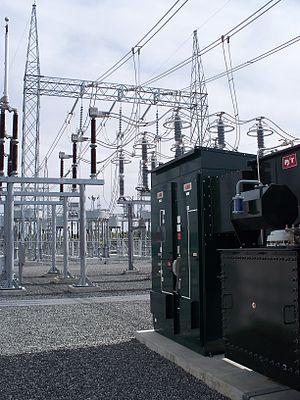
Arrivée des lignes de transport au poste Outaouais d'Hydro-Québec, à L'Ange-Gardien, Québec.
Le secteur de l'énergie au Québec présente les caractéristiques d'une économie industrialisée, mais certaines particularités lui confèrent une personnalité unique. Doté de milliers de rivières, de riches gisements éoliens et d'immenses forêts boréales, qui couvrent la moitié de son territoire, le Québec produit environ la moitié de toute l'énergie finale consommée par ses habitants en utilisant des sources renouvelables. Selon certaines données encore à confirmer, le Québec disposerait également de ressources pétrolières et gazières significatives encore inexploitées.